Answer in natural language. Consider the 3D positions of the objects in the scene and not just the 2D positions in the image. Is the centerpoint of  dark brown rectangular wooden table at a higher height than gray modern sofa with pillows? Choose between the following options: yes or no
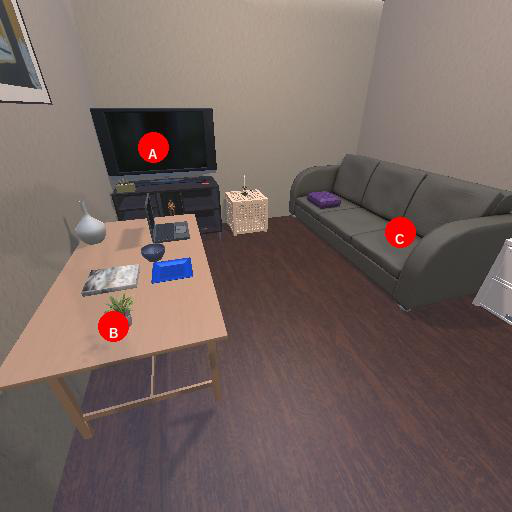
<answer>no</answer>